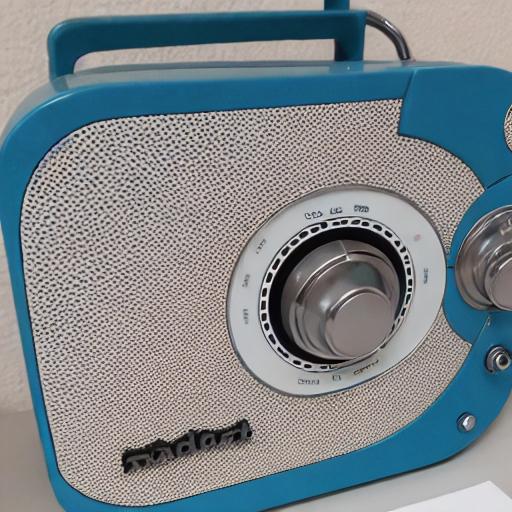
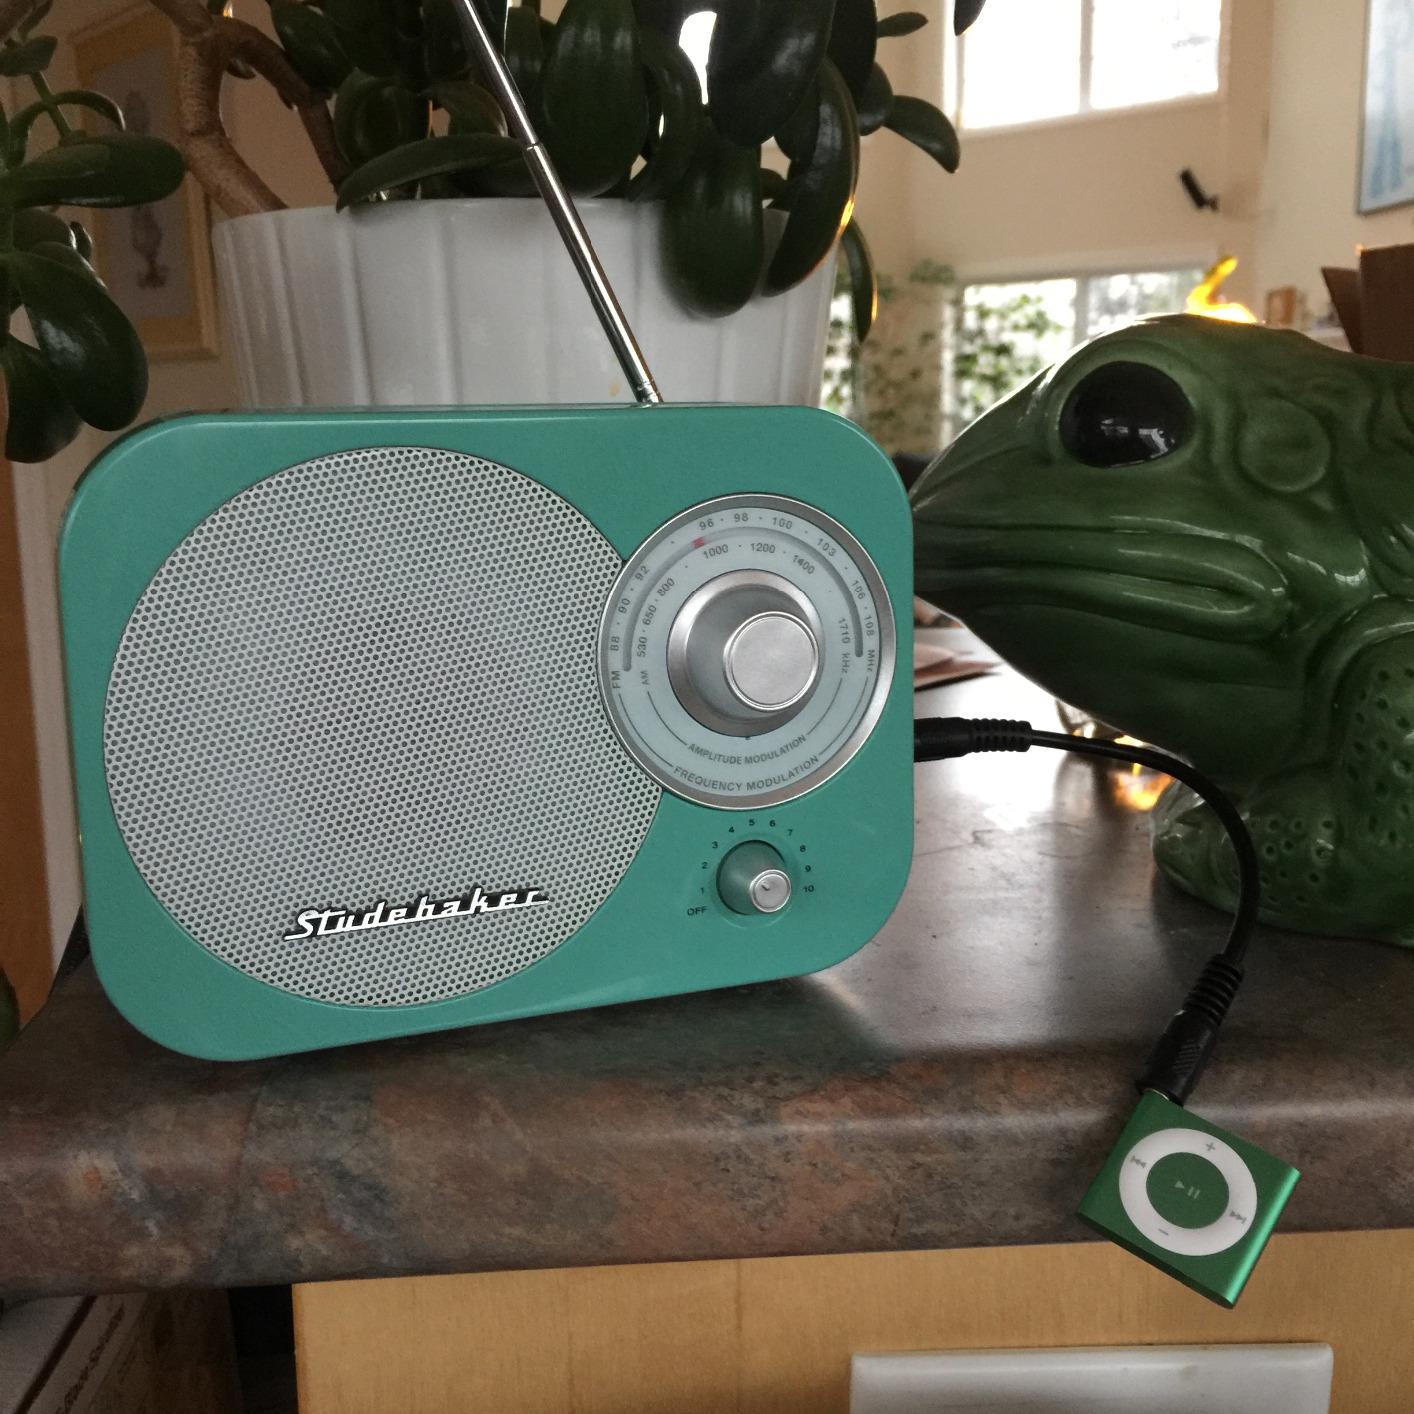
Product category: radio
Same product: no